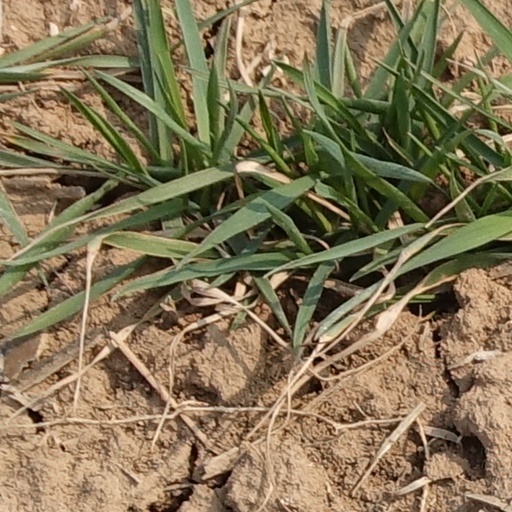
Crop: wheat